Cairo Celebration Choir

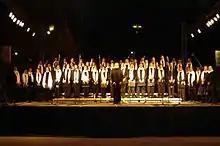
The Cairo Celebration Choir at the Citadel during the Gregorian Chants

The Cairo Celebration Choir (CCC) was founded in 2000 by Nayer Nagui when Dr. Sobhi Bidair was the director of the Cairo Opera House Company at that time. The main idea of forming the choir was to perform a Christmas Concert with the Cairo Opera House soloists and orchestra in the annual Opera House Christmas Concert.